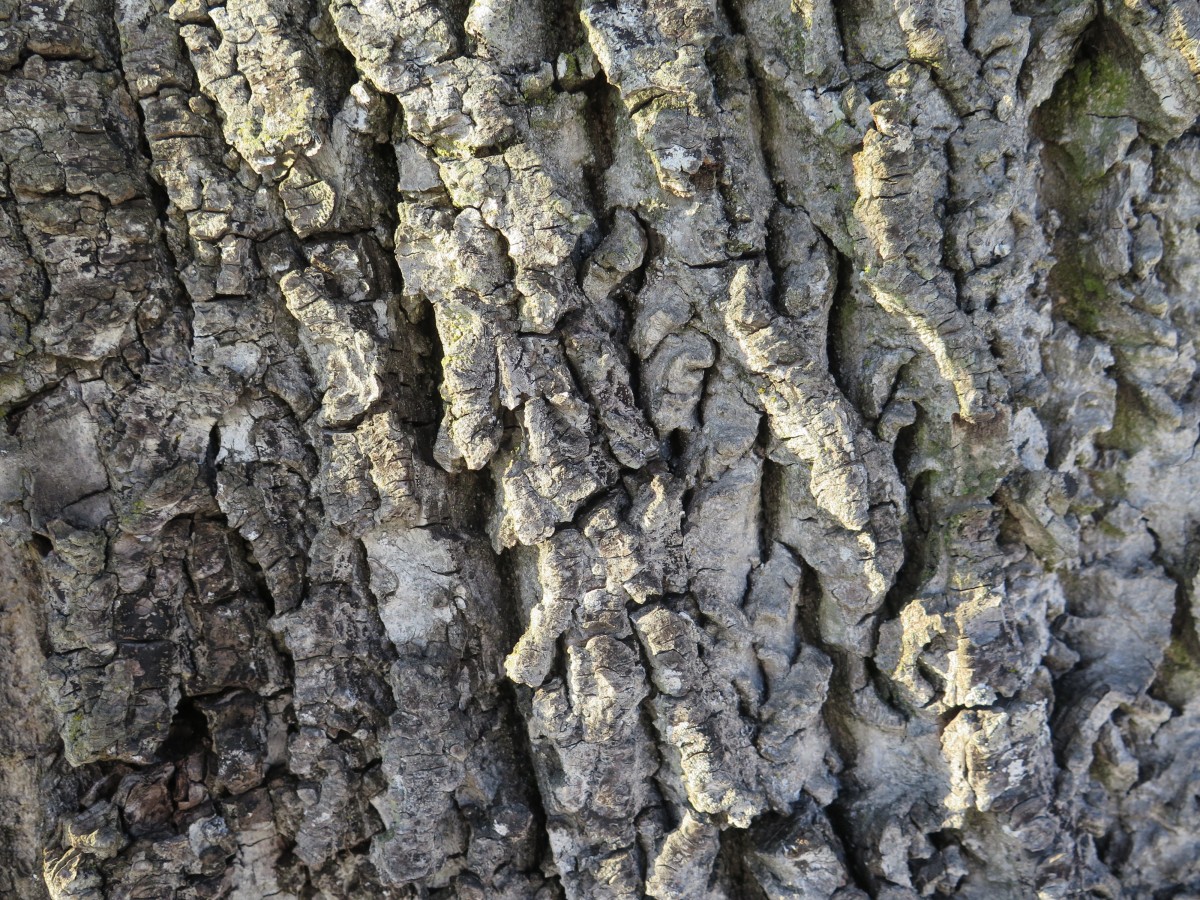
Tags: branch, wood, texture, flower, trunk, soil, stone wall, oak, flowering plant, plant stem, woody plant